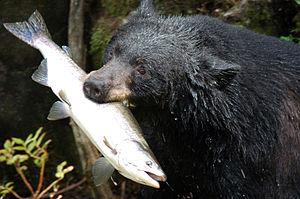
Les ours forment la famille de mammifères des ursidés, de l'ordre des carnivores. Le Grand panda, dont la classification a longtemps prêté à débat, est aujourd'hui considéré comme un ours herbivore au sein de cette famille. Il n'existe que huit espèces d'ours vivantes réparties dans une grande variété d'habitats, à la fois dans l'hémisphère Nord et dans une partie de l'hémisphère Sud. Les ours vivent sur les continents d'Europe, d'Amérique du Nord, d'Amérique du Sud, et en Asie.